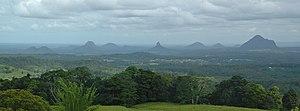
Les monts Glass House sont un groupe de onze collines qui se dressent sur la plaine côtière de la Sunshine Coast, au Queensland, en Australie. La plus haute montagne est le mont Beerwah mais le plus identifiable de tous est le mont Tibrogargan qui apparaît comme un singe géant assis au bord du chemin et regardant la mer.